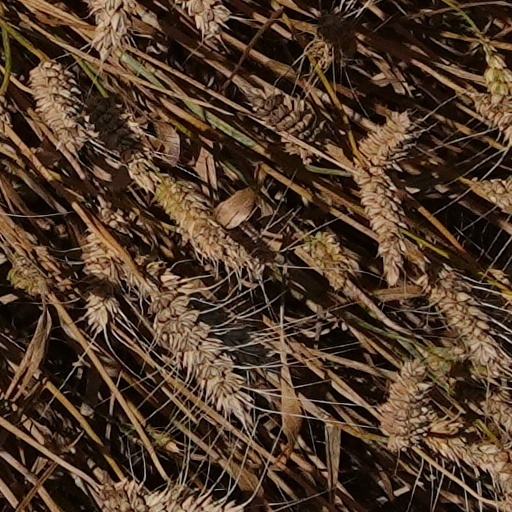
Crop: wheat